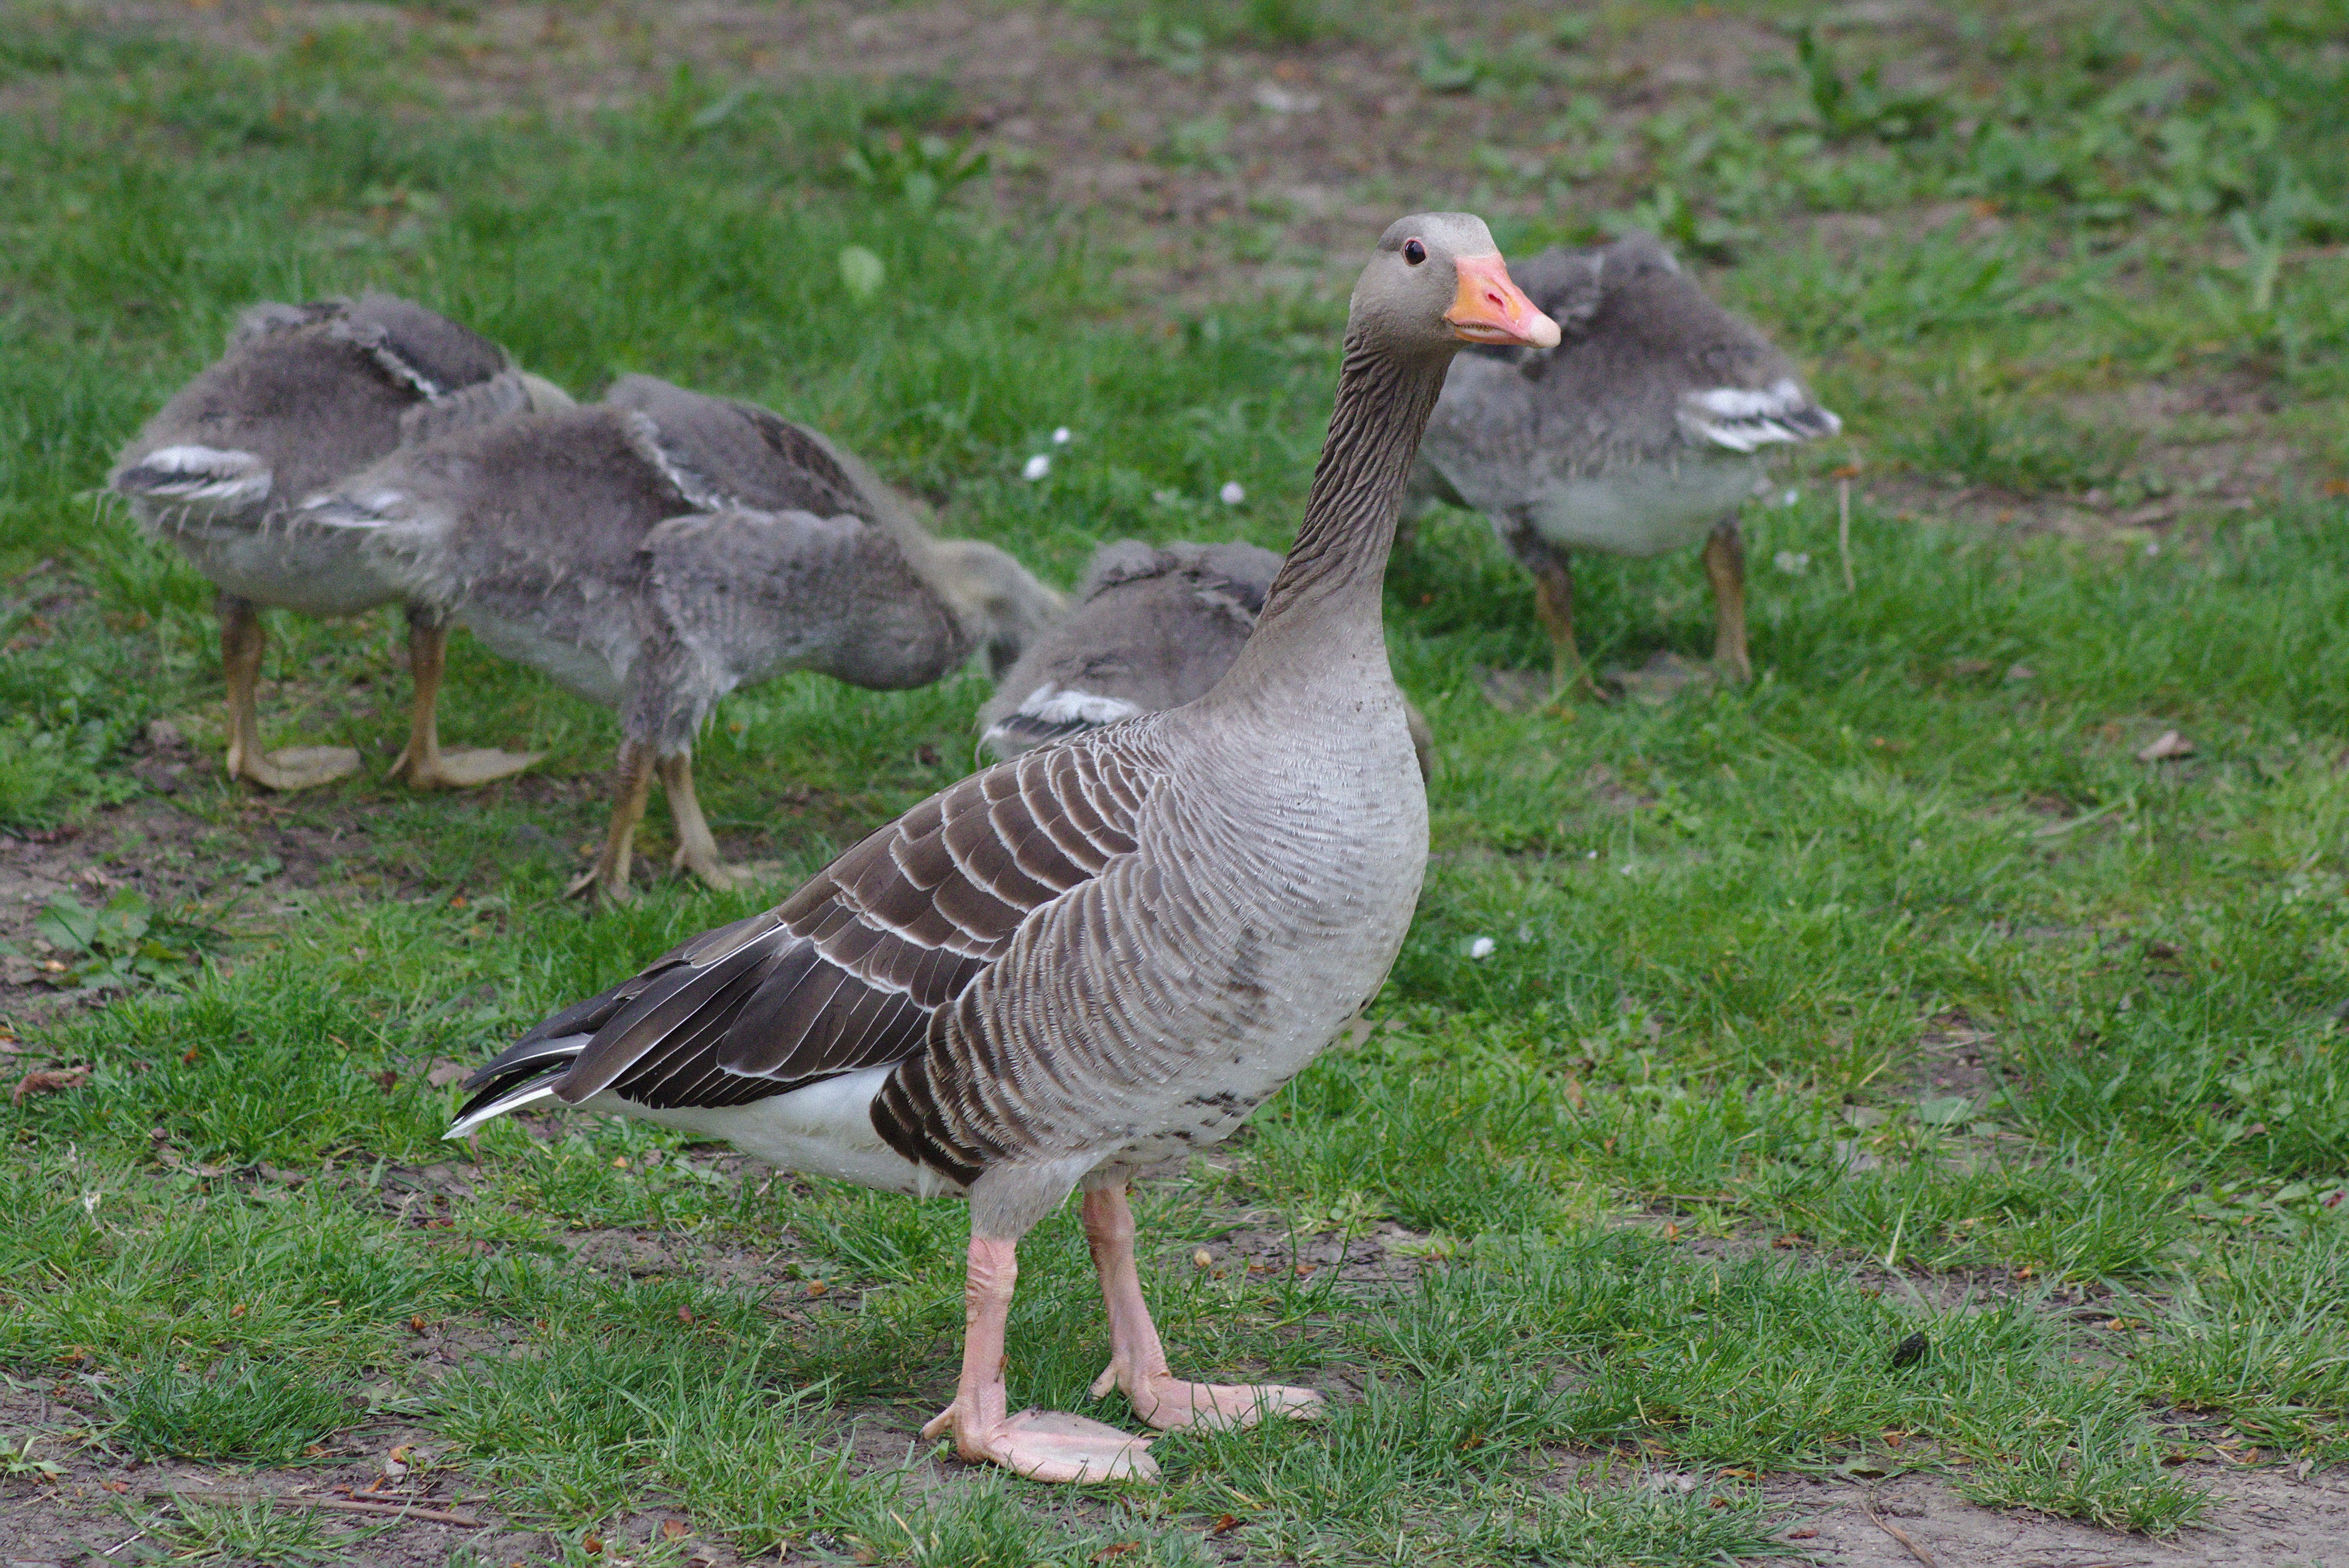
nature, bird, meadow, animal, land, wildlife, spring, green, beak, fowl, fauna, plumage, poultry, duck, neck, goose, vertebrate, creature, elegant, waterfowl, chicks, water bird, animal world, wildlife photography, schwimmvogel, ducks geese and swans